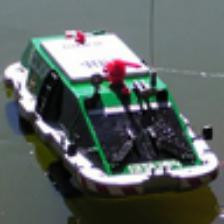
Label: NonHuman